Hastings (Neutral Bay)

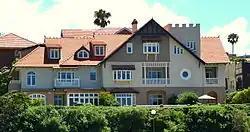
"Hastings", pictured in 2012.

Hastings is a heritage-listed former residence and now multiple residences at 2 Hayes Street, Neutral Bay, North Sydney Council, New South Wales, Australia. The 1913 house was reputedly designed by Edward Jeaffreson Jackson and built from 1830 to 1913. It is also known as Thrupp's Cottage; Craignathan; The Hastings; Milton. The property is privately owned. It was added to the New South Wales State Heritage Register on 2 April 1999.